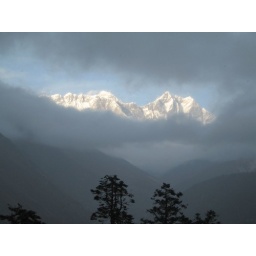
Freak view of Everest and Lhotse through a window in the snow clouds at Tengboche!